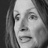
Emotion: surprise